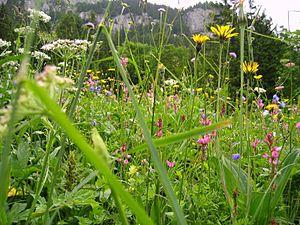
La phytosociologie est la discipline botanique qui étudie les communautés végétales et leur relation avec le milieu, en se basant sur des listes floristiques les plus exhaustives possibles. Elle est l'une des branches de la géobotanique, laquelle peut s'appuyer sur d'autres types d'approches.